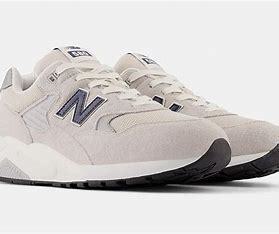
Brand: New
Model: Balance New Balance 580